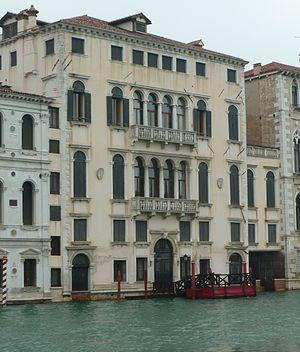
Palazzo Querini Dubois (Venice)